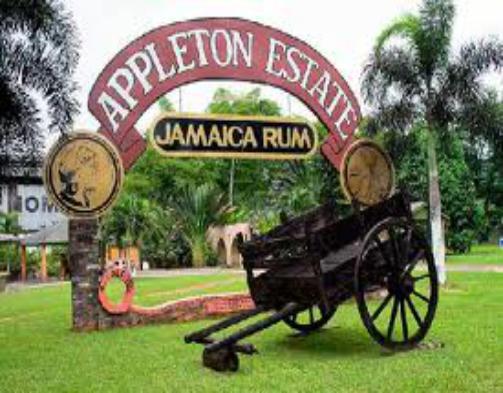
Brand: Appleton Estate
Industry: Food